Hans Martin Pippart

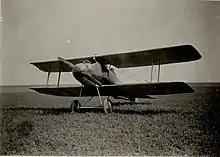
Pippart flew a Roland D.II like this for his first six victories.

Pippart scored his first win on 25 May 1917, after he had been assigned to "Kampfstaffel 1" on 18 April. They were operating Roland D.IIs on the Eastern Front against the Russians.